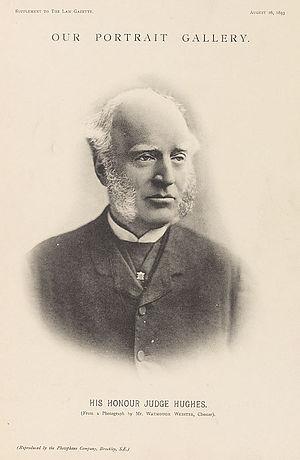
Thomas Hughes est un écrivain britannique inventeur de l'idée de muscular christianity, à la suite du pasteur Charles Kingsley. Son roman Tom Brown's Schooldays, publié en 1857, décrit, à travers les années de scolarité d'un jeune homme à Rugby, un idéal de vie fondé sur des valeurs morales. Le personnage principal est inspiré de Thomas Arnold, directeur de l'école de Rugby et grand réformateur de l'enseignement.